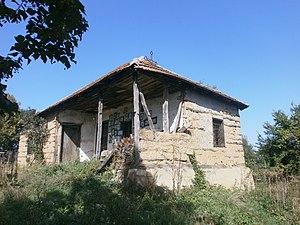
Veliko Trnjane est un village de Serbie situé sur le territoire de la Ville de Leskovac, district de Jablanica. Au recensement de 2011, il comptait 907 habitants.